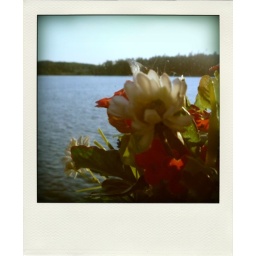
Picture take during a trip in a boat in the lake of Lahti ,Finland